Nezu Kaichirō

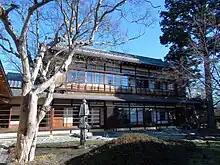
Nezu Memorial Museum, Yamanashi

Nezu was a keen practitioner of the Japanese tea ceremony and his extensive private collection of pre-modern Japanese and East Asian art, served as the basis for the Nezu Museum in Minato, Tokyo. The museum buildings were rebuilt in 2006 to modern design by Japanese architect Kengo Kuma, but the gardens of the museum also retain multiple traditional Chashitsu structures for tea ceremony gatherings.